Greg Salas

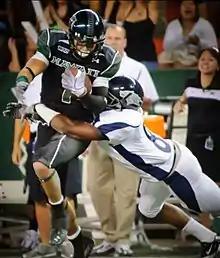
Salas in 2010 with Hawaii

Greg Salas (born August 25, 1988) is an American former professional football player who was a wide receiver in the National Football League (NFL). He was selected by the St. Louis Rams in the fourth round of the 2011 NFL draft. He played college football for the Hawaii Warriors.